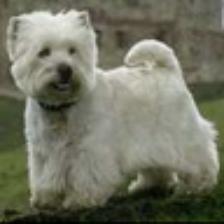
Label: NonHuman